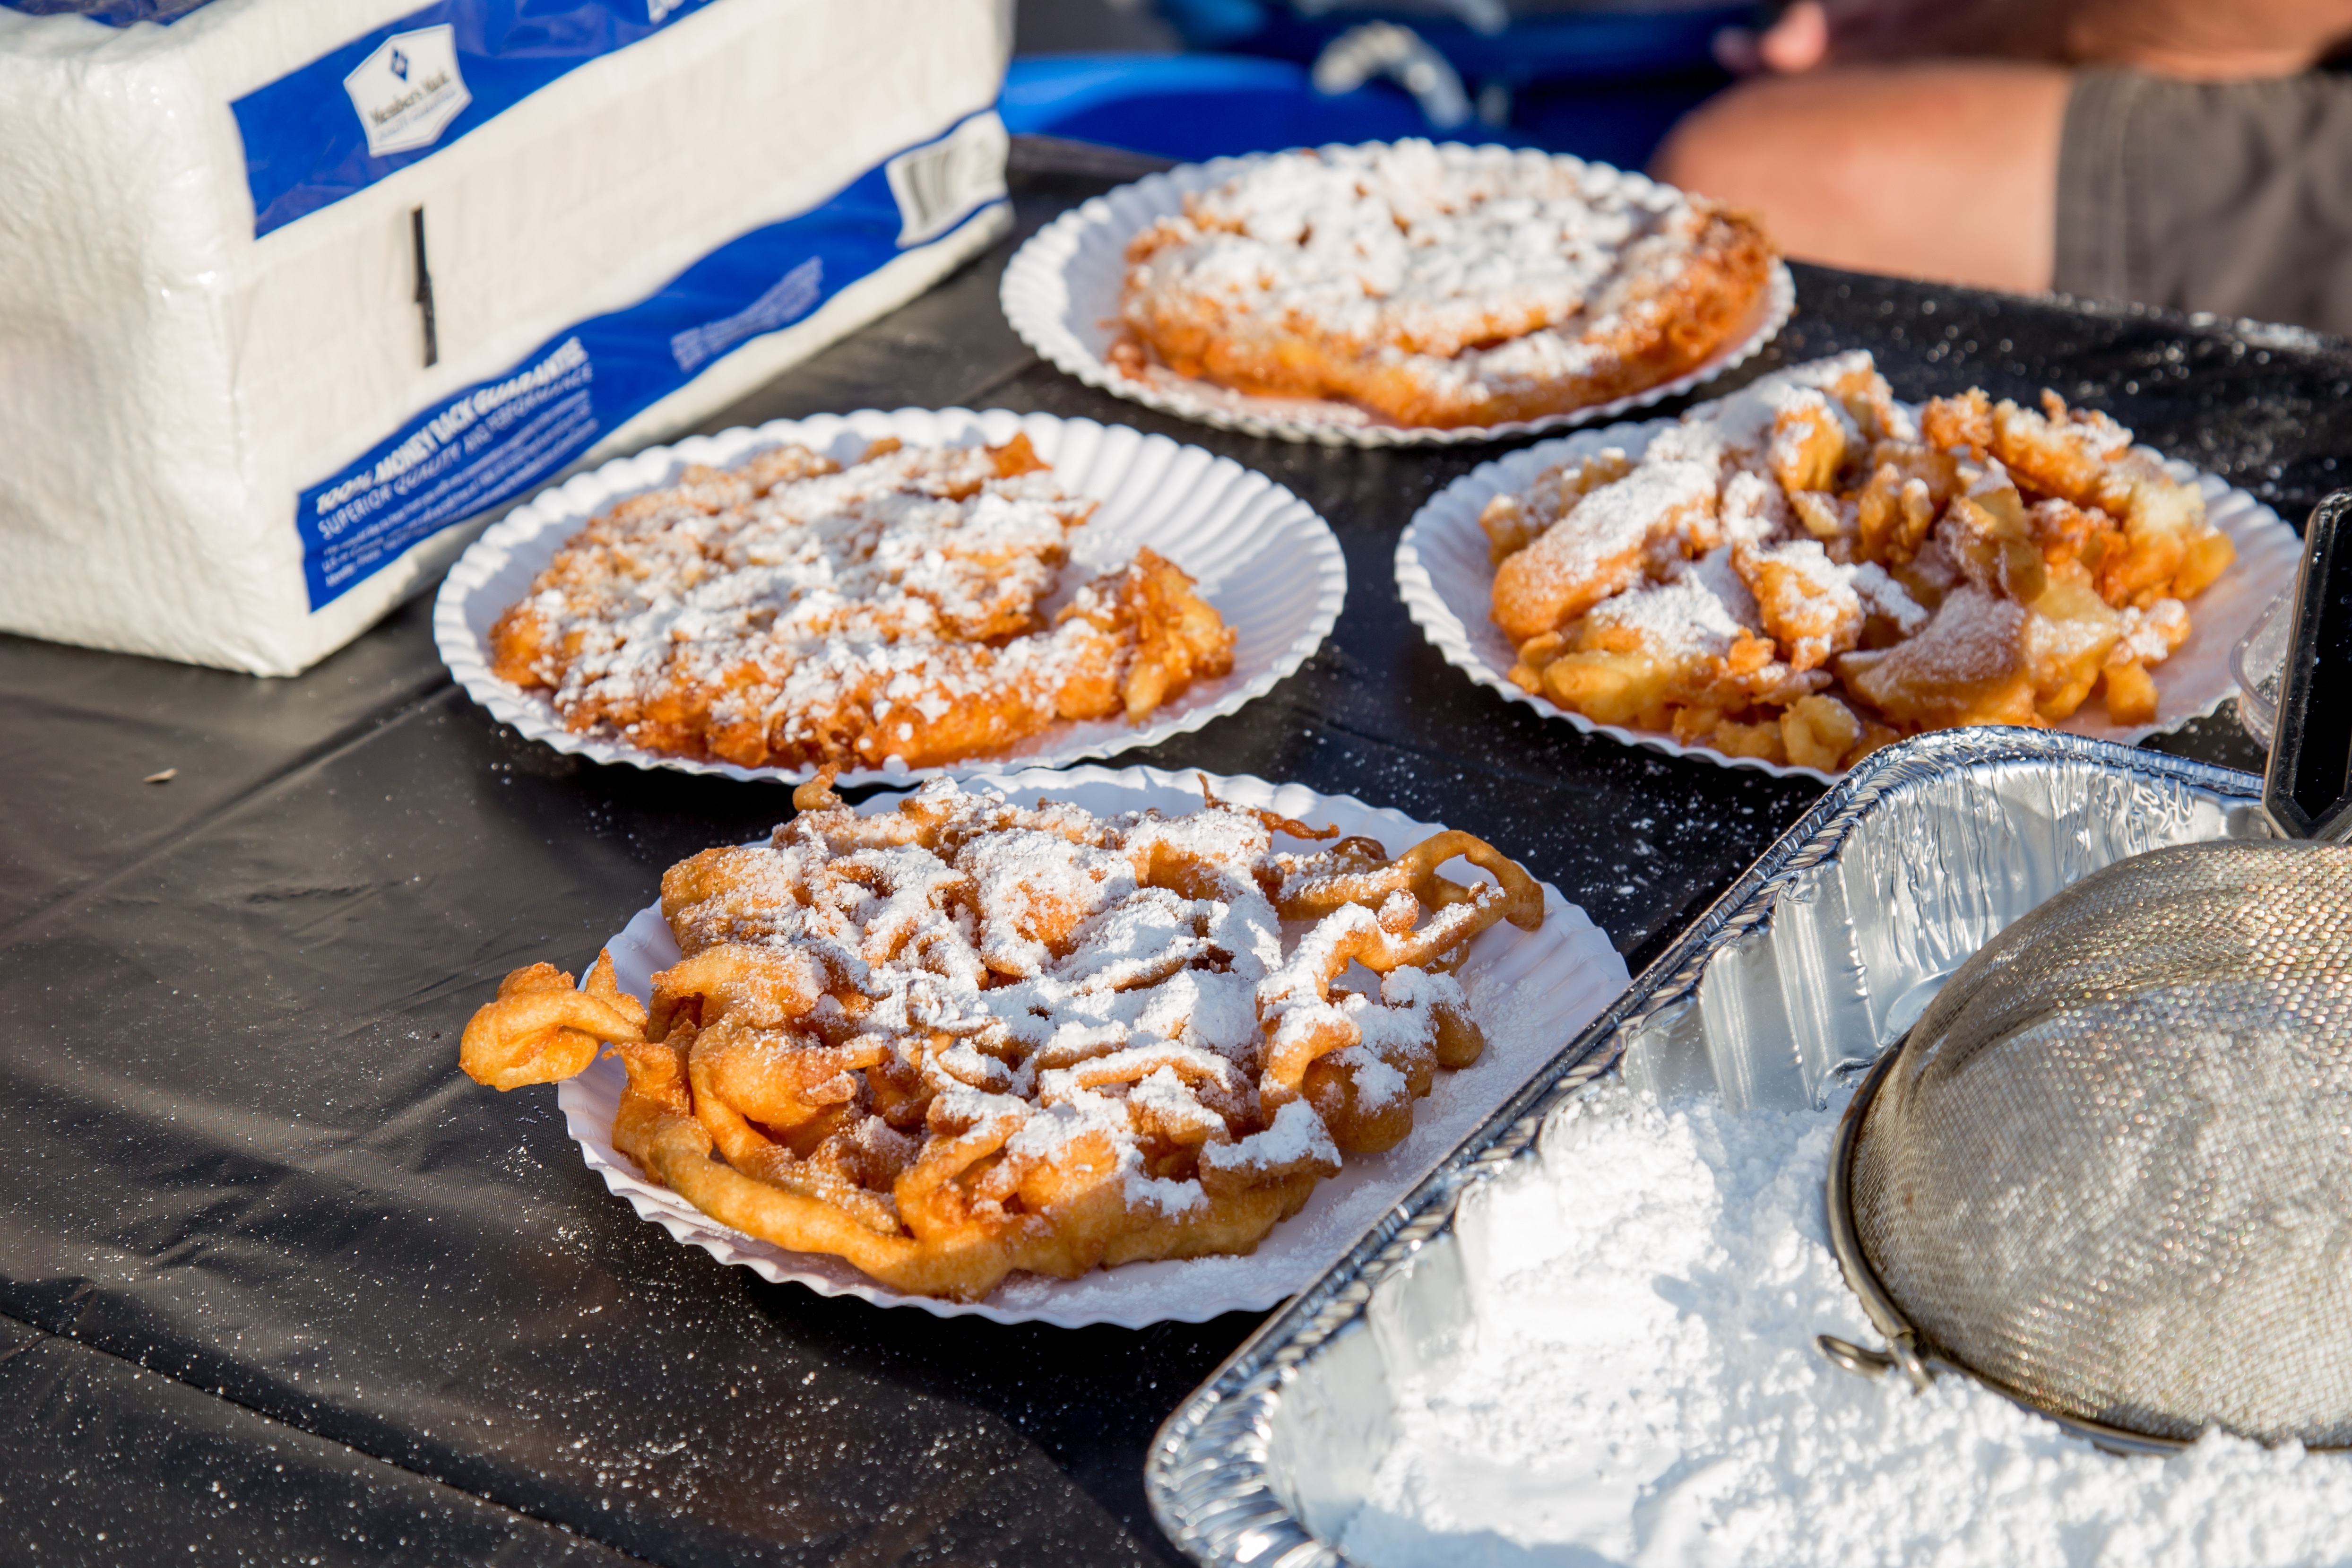
sweet, dish, meal, food, carnival, produce, breakfast, baking, dessert, cuisine, delicious, cake, bread, pie, pastry, dough, batter, sugar, baked goods, flavor, funnel, funnel cake, powdered